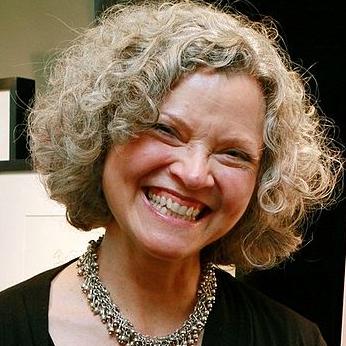
Age: 55